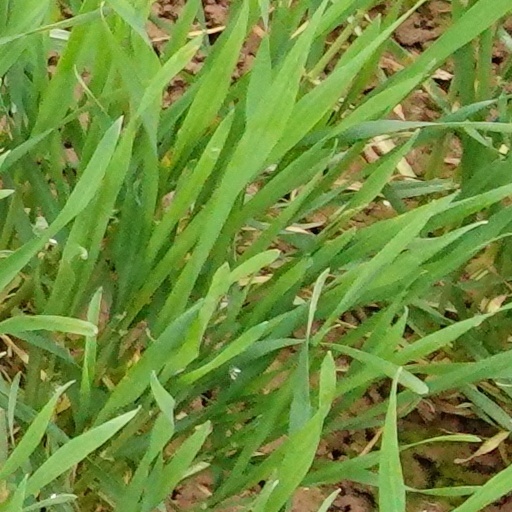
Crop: wheat